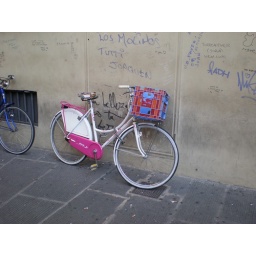
i liked the basket.. this bike was in the street near art college in florence